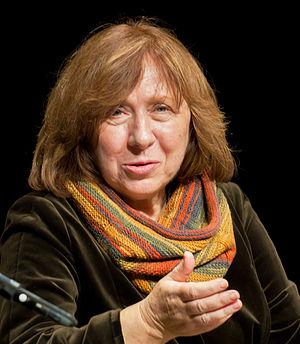
Svetlana Alexandrovna Aleksievitch, un écrivain et une journaliste russophone biélorusse